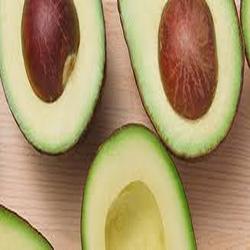
Label: Avocado